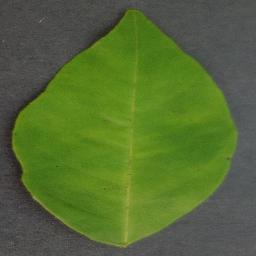
Label: Orange___Haunglongbing_(Citrus_greening)